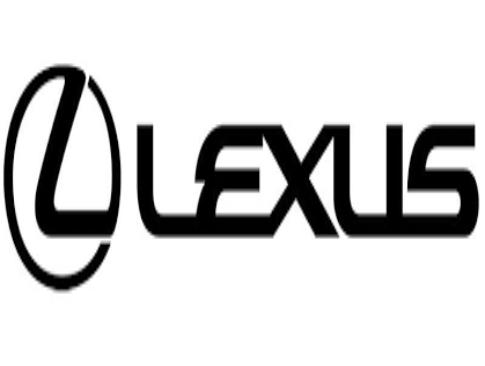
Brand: lexus-1
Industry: Transportation